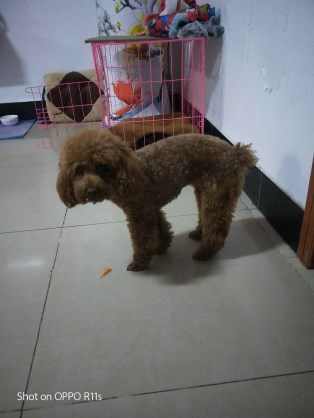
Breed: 7449-n000128-teddy